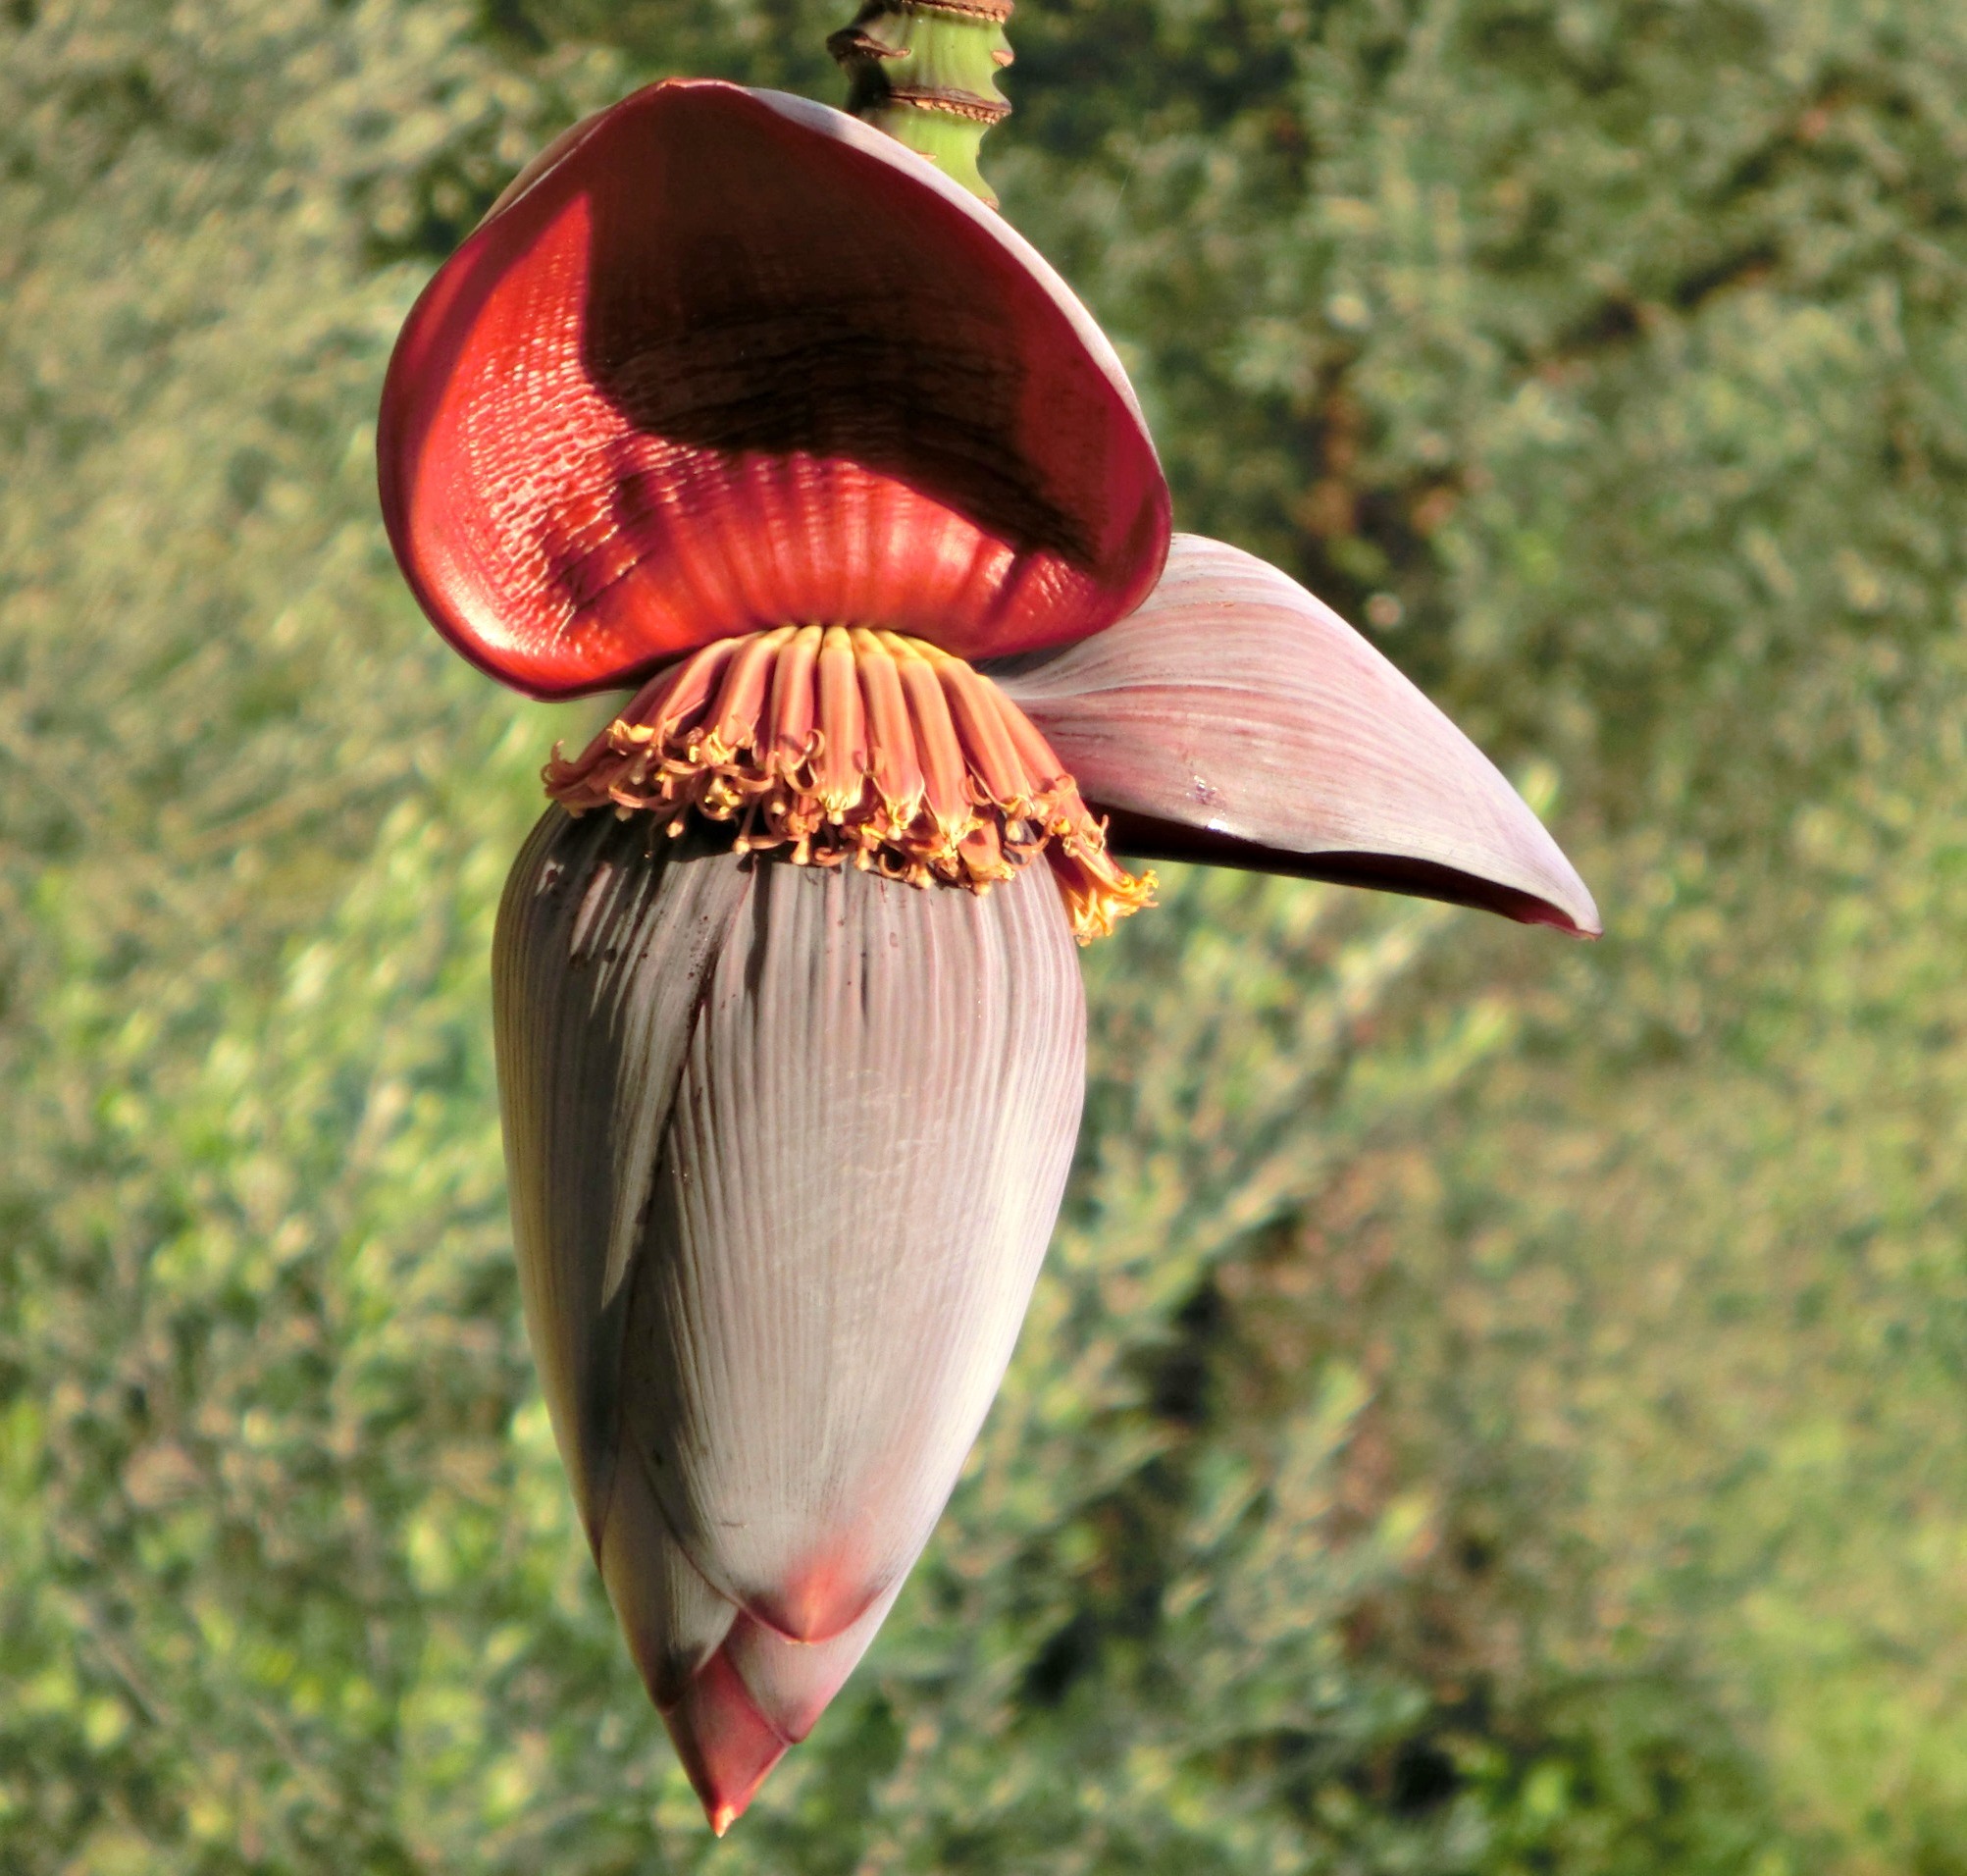
blossom, plant, leaf, flower, purple, petal, bloom, red, botany, flora, arum, macro photography, flowering plant, banana plant, banana flower, banana shrub, land plant